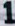
Number: 1